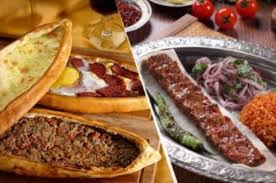
Yemek: kebap